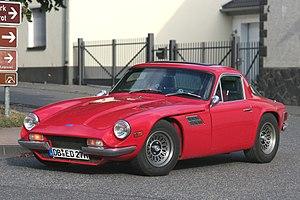
La TVR 3000 M et ses dérivées 3000S, Taimar et Turbo, sont des voitures construites par TVR entre 1972 et 1979.